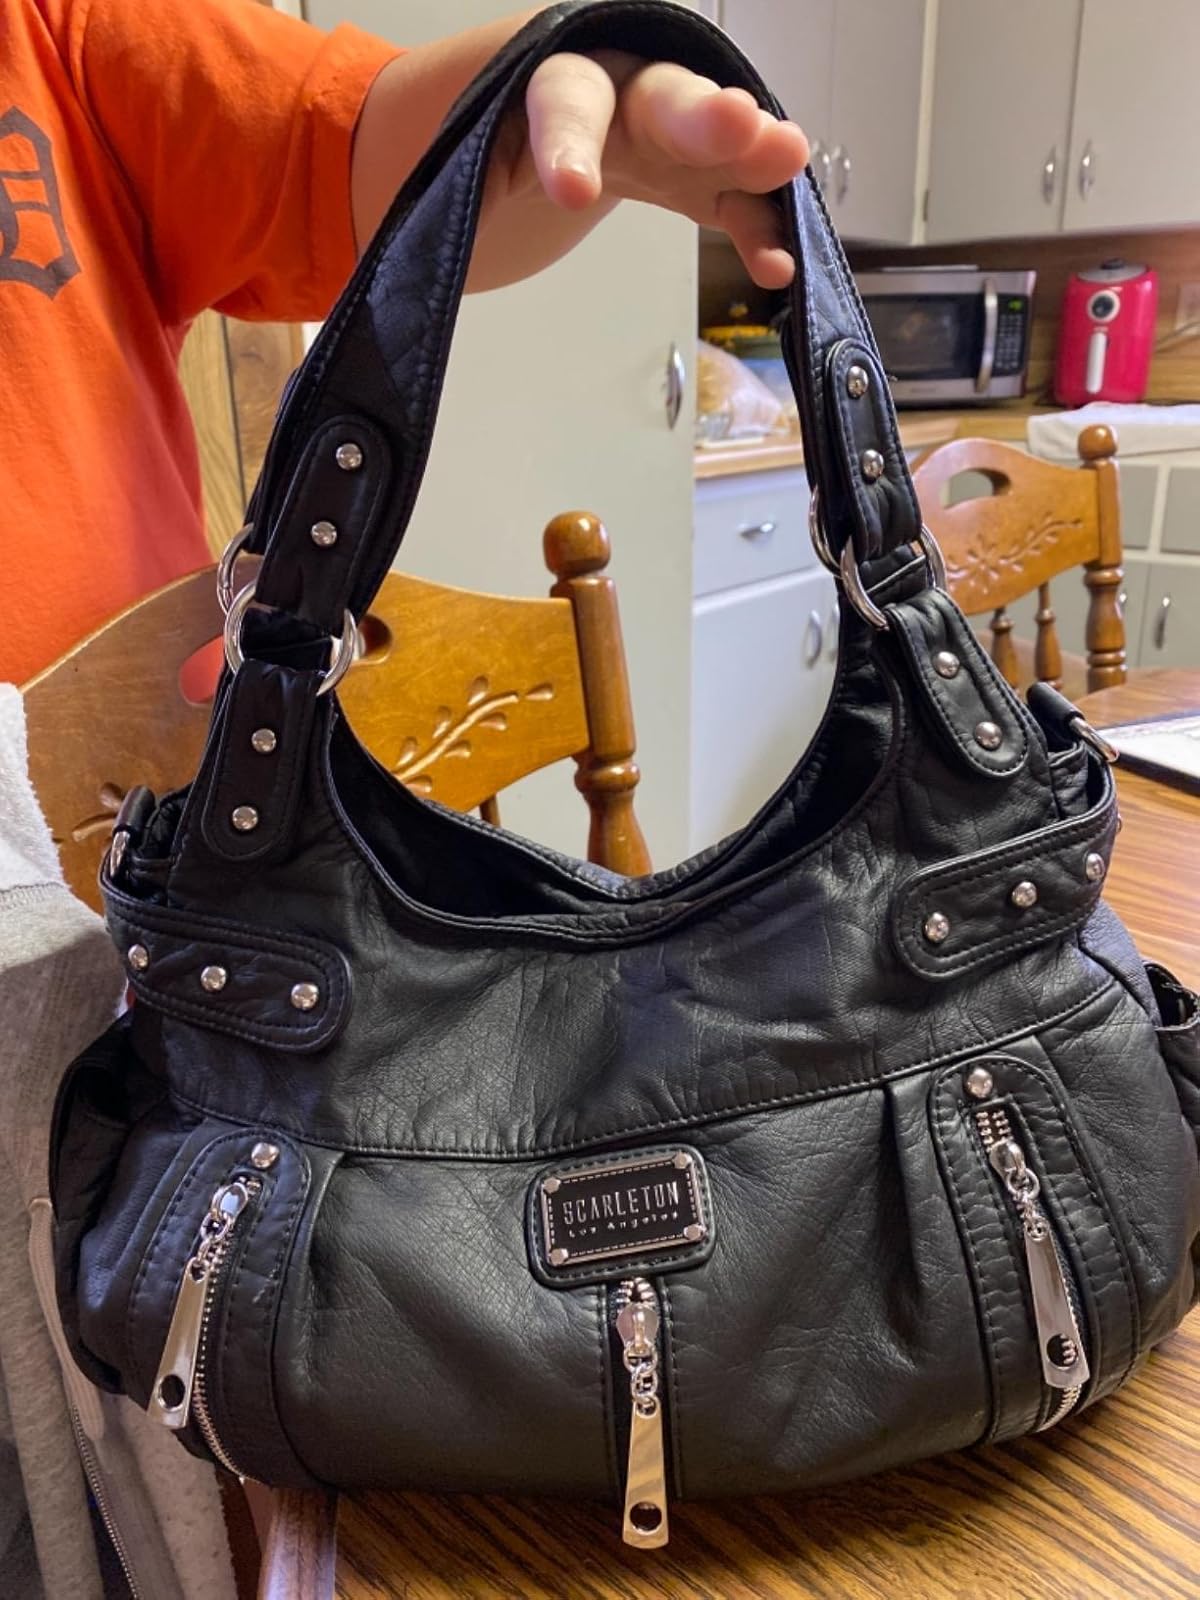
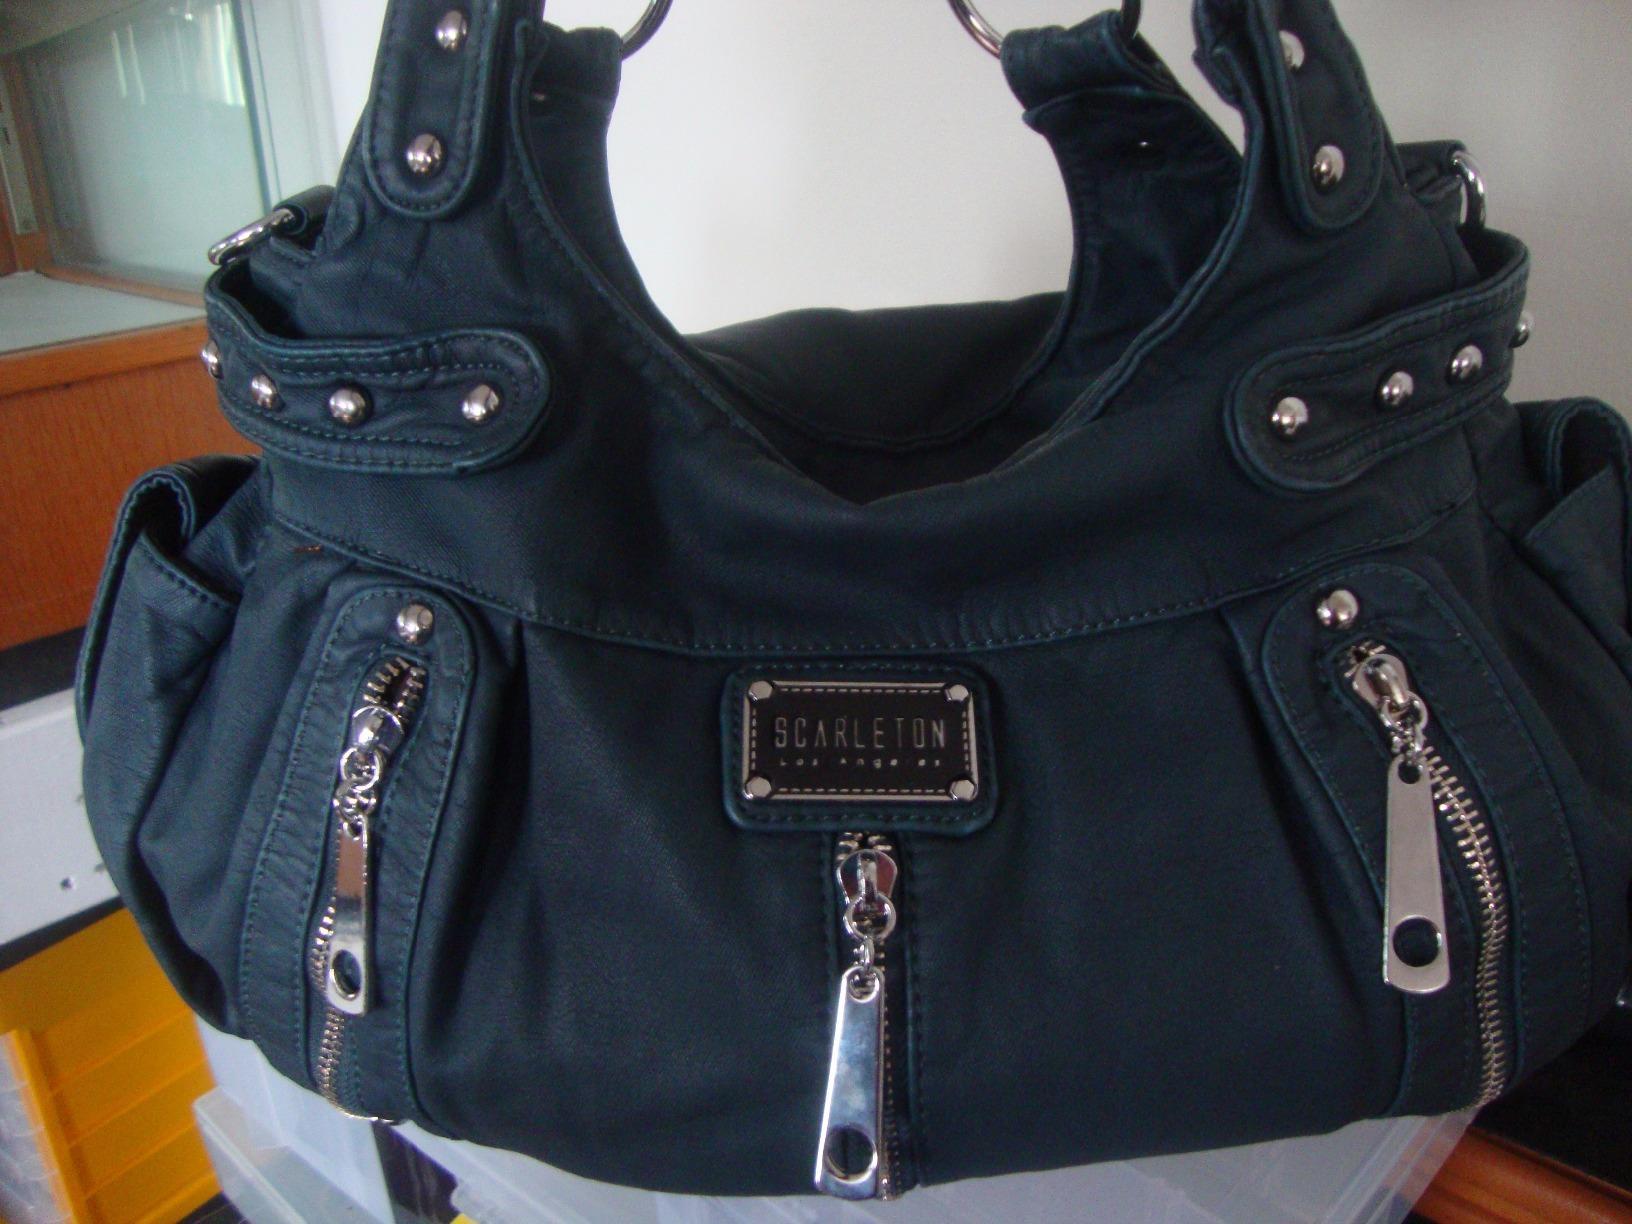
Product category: accessories_handbag
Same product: no